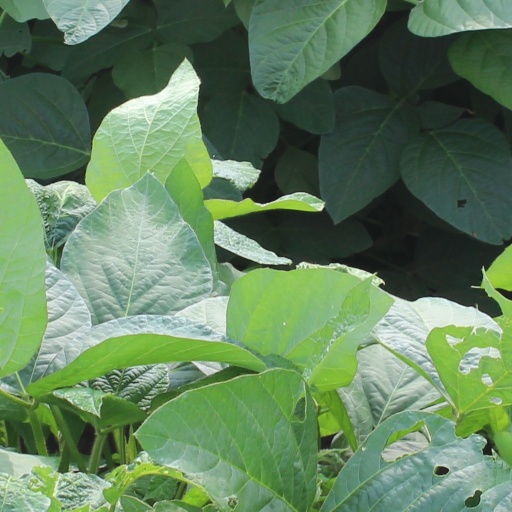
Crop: soybean